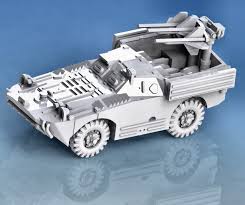
Label: BTR